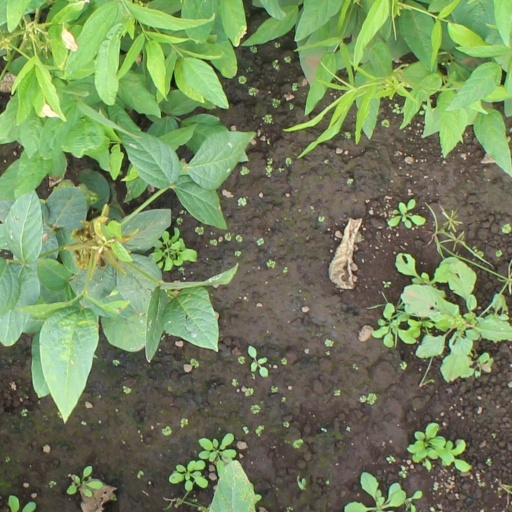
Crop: soybean